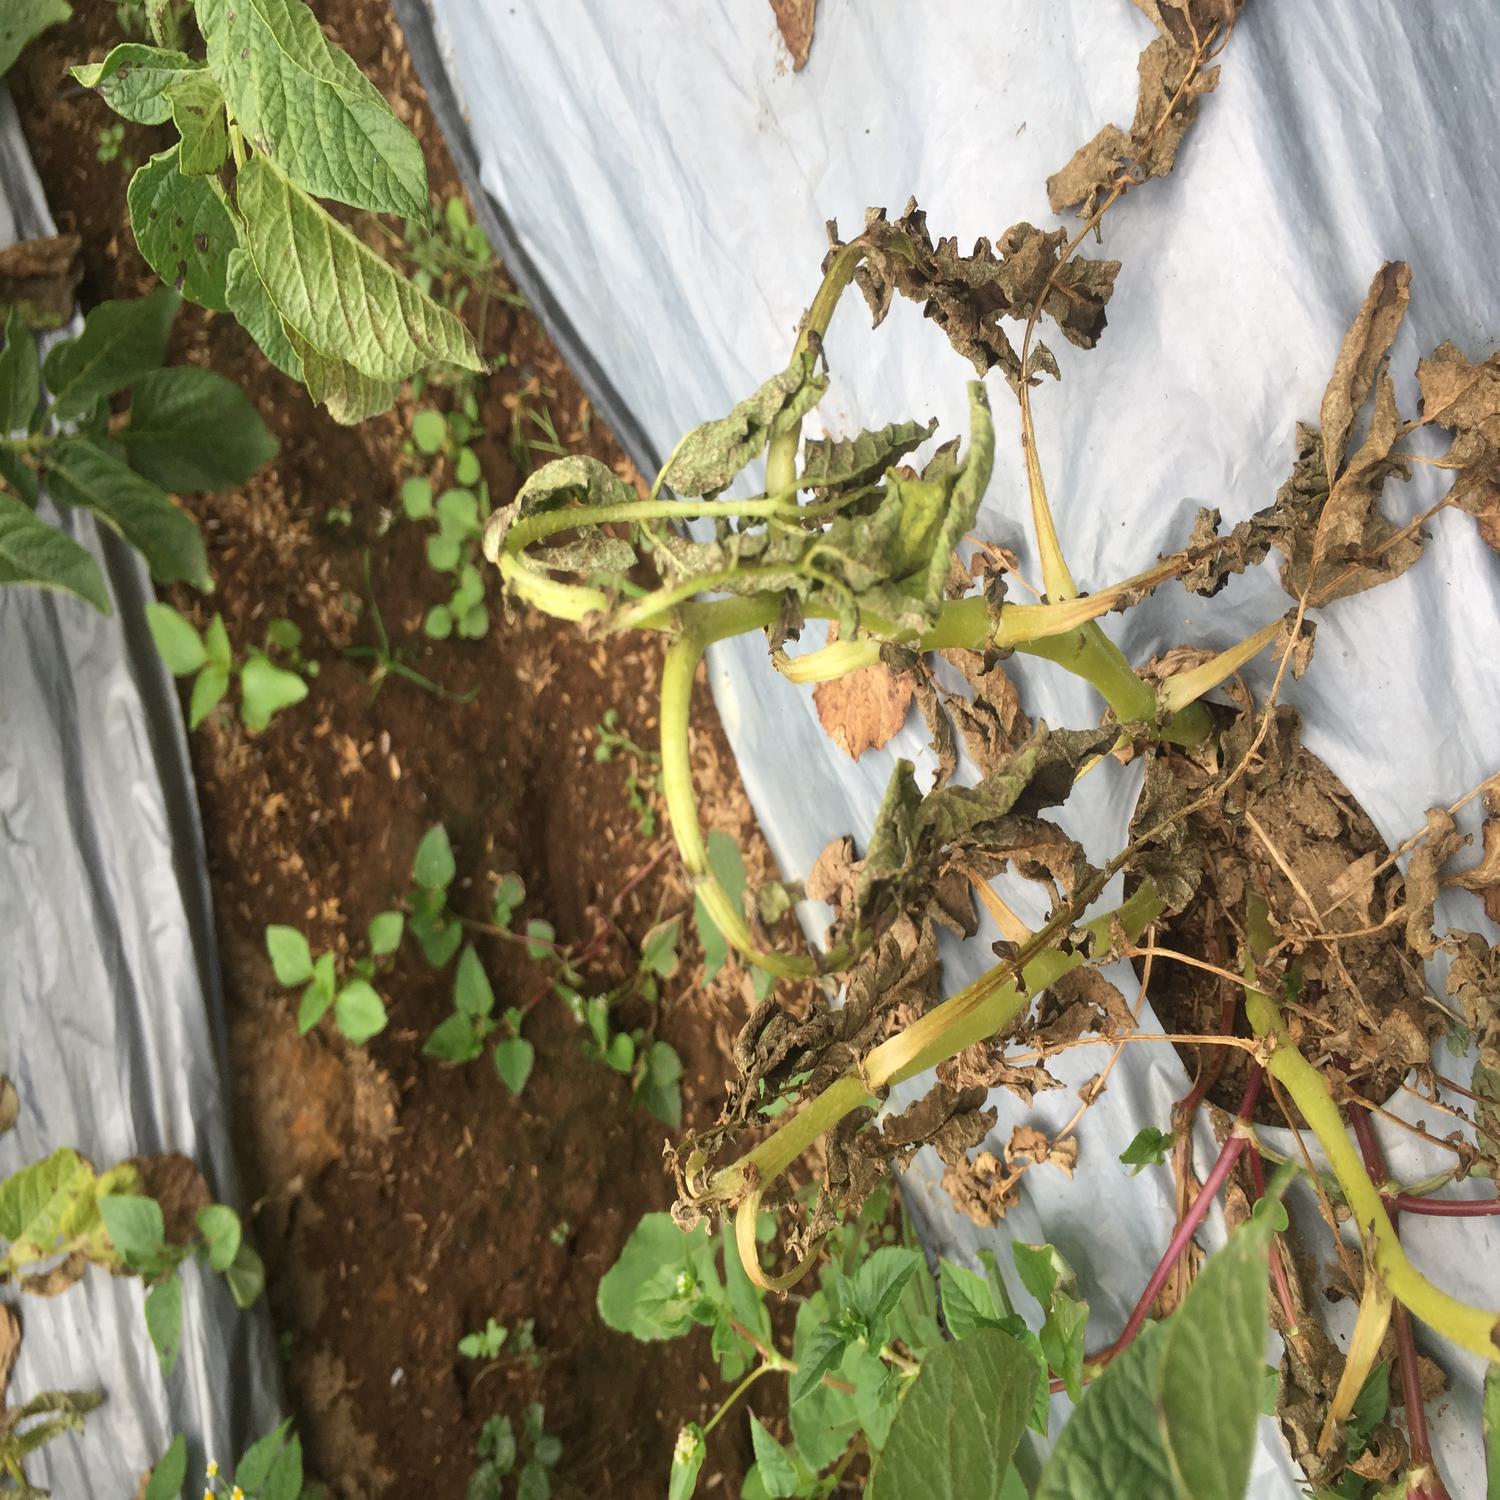
Label: Bacteria